Naval Special Warfare Command (Thailand)

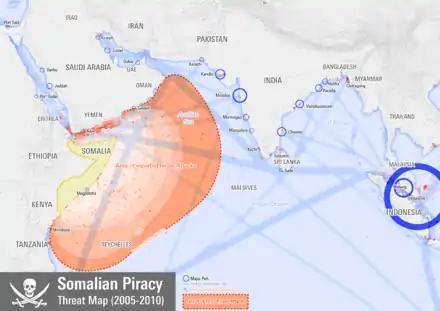
Map of areas under threat by Somali pirates (2005–2010)

Most of the operations of the Navy SEALs are highly sensitive and are rarely divulged to the public. Navy SEALs have been used to gather intelligence along the Thai border during times of heightened tension.